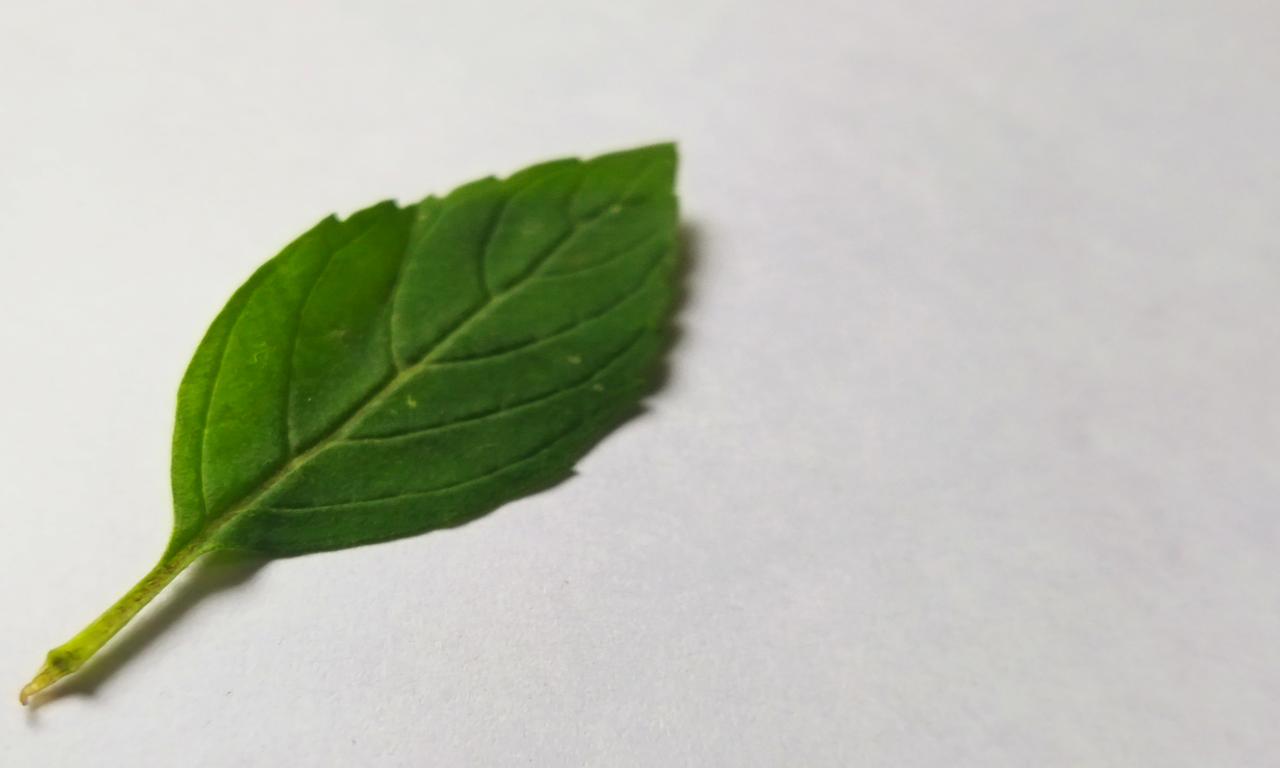
Label: Fresh